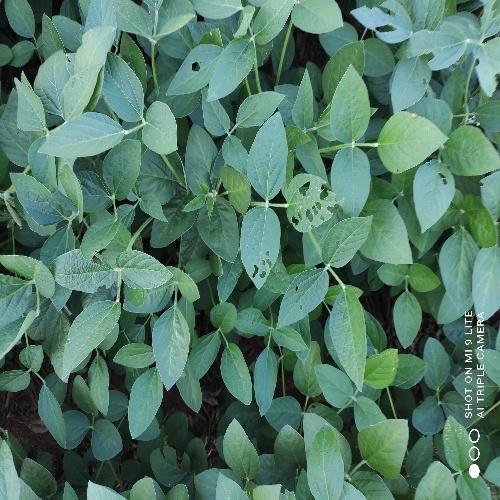
Label: Caterpillar